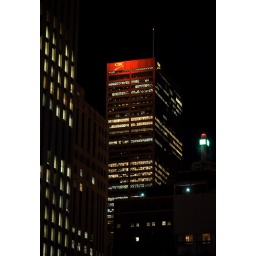
The CIBC building in downtown Toronto with an interesting red glow from a neighboring tower.